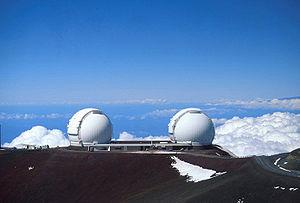
L'observatoire W. M. Keck fait partie d'une série d'observatoires astronomiques situés, à une altitude de 4 145 mètres, sur le mont Mauna Kea de l'île d'Hawaï. Ses deux télescopes sont parmi les plus grands télescopes optiques et proche infrarouge en service.
La nébuleuse du Carré rouge, entourant l'étoile MWC 922, est une nébuleuse apparaissant de forme carrée vue de la planète Terre. Située dans la constellation du Serpent, les premières images de cette nébuleuse bipolaire furent prises en avril 2007 en combinant les observations du télescope Hale et du télescope Keck-II.